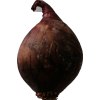
Label: red_onion